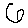
Label: 6